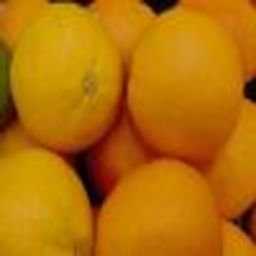
Label: Orange